Iraq al-Manshiyya

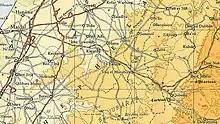
Iraq al-Manshiyya and surroundings 1945 1:250,000

The villagers worked primarily in agriculture; grain, grapes, and many varieties of trees (such as olive and almond trees) were cultivated. In the 1922 census of Palestine, conducted by the British Mandate authorities, "‘Eraq el-Manshiya" had a population of 1,132 Muslims, increasing in the 1931 census to 1347, still all Muslims, in 299 houses. The kibbutz Gat was established in 1941 on lands that the Jewish National Fund acquired from the village.